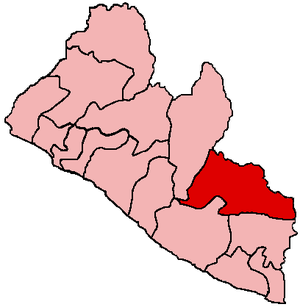
Le District de Konobo est une subdivision du Comté de Grand Gedeh au Liberia.
Le District de Tchien est une subdivision du Comté de Grand Gedeh au Liberia.
Le District de Gbarzon est une subdivision du Comté de Grand Gedeh au Liberia.